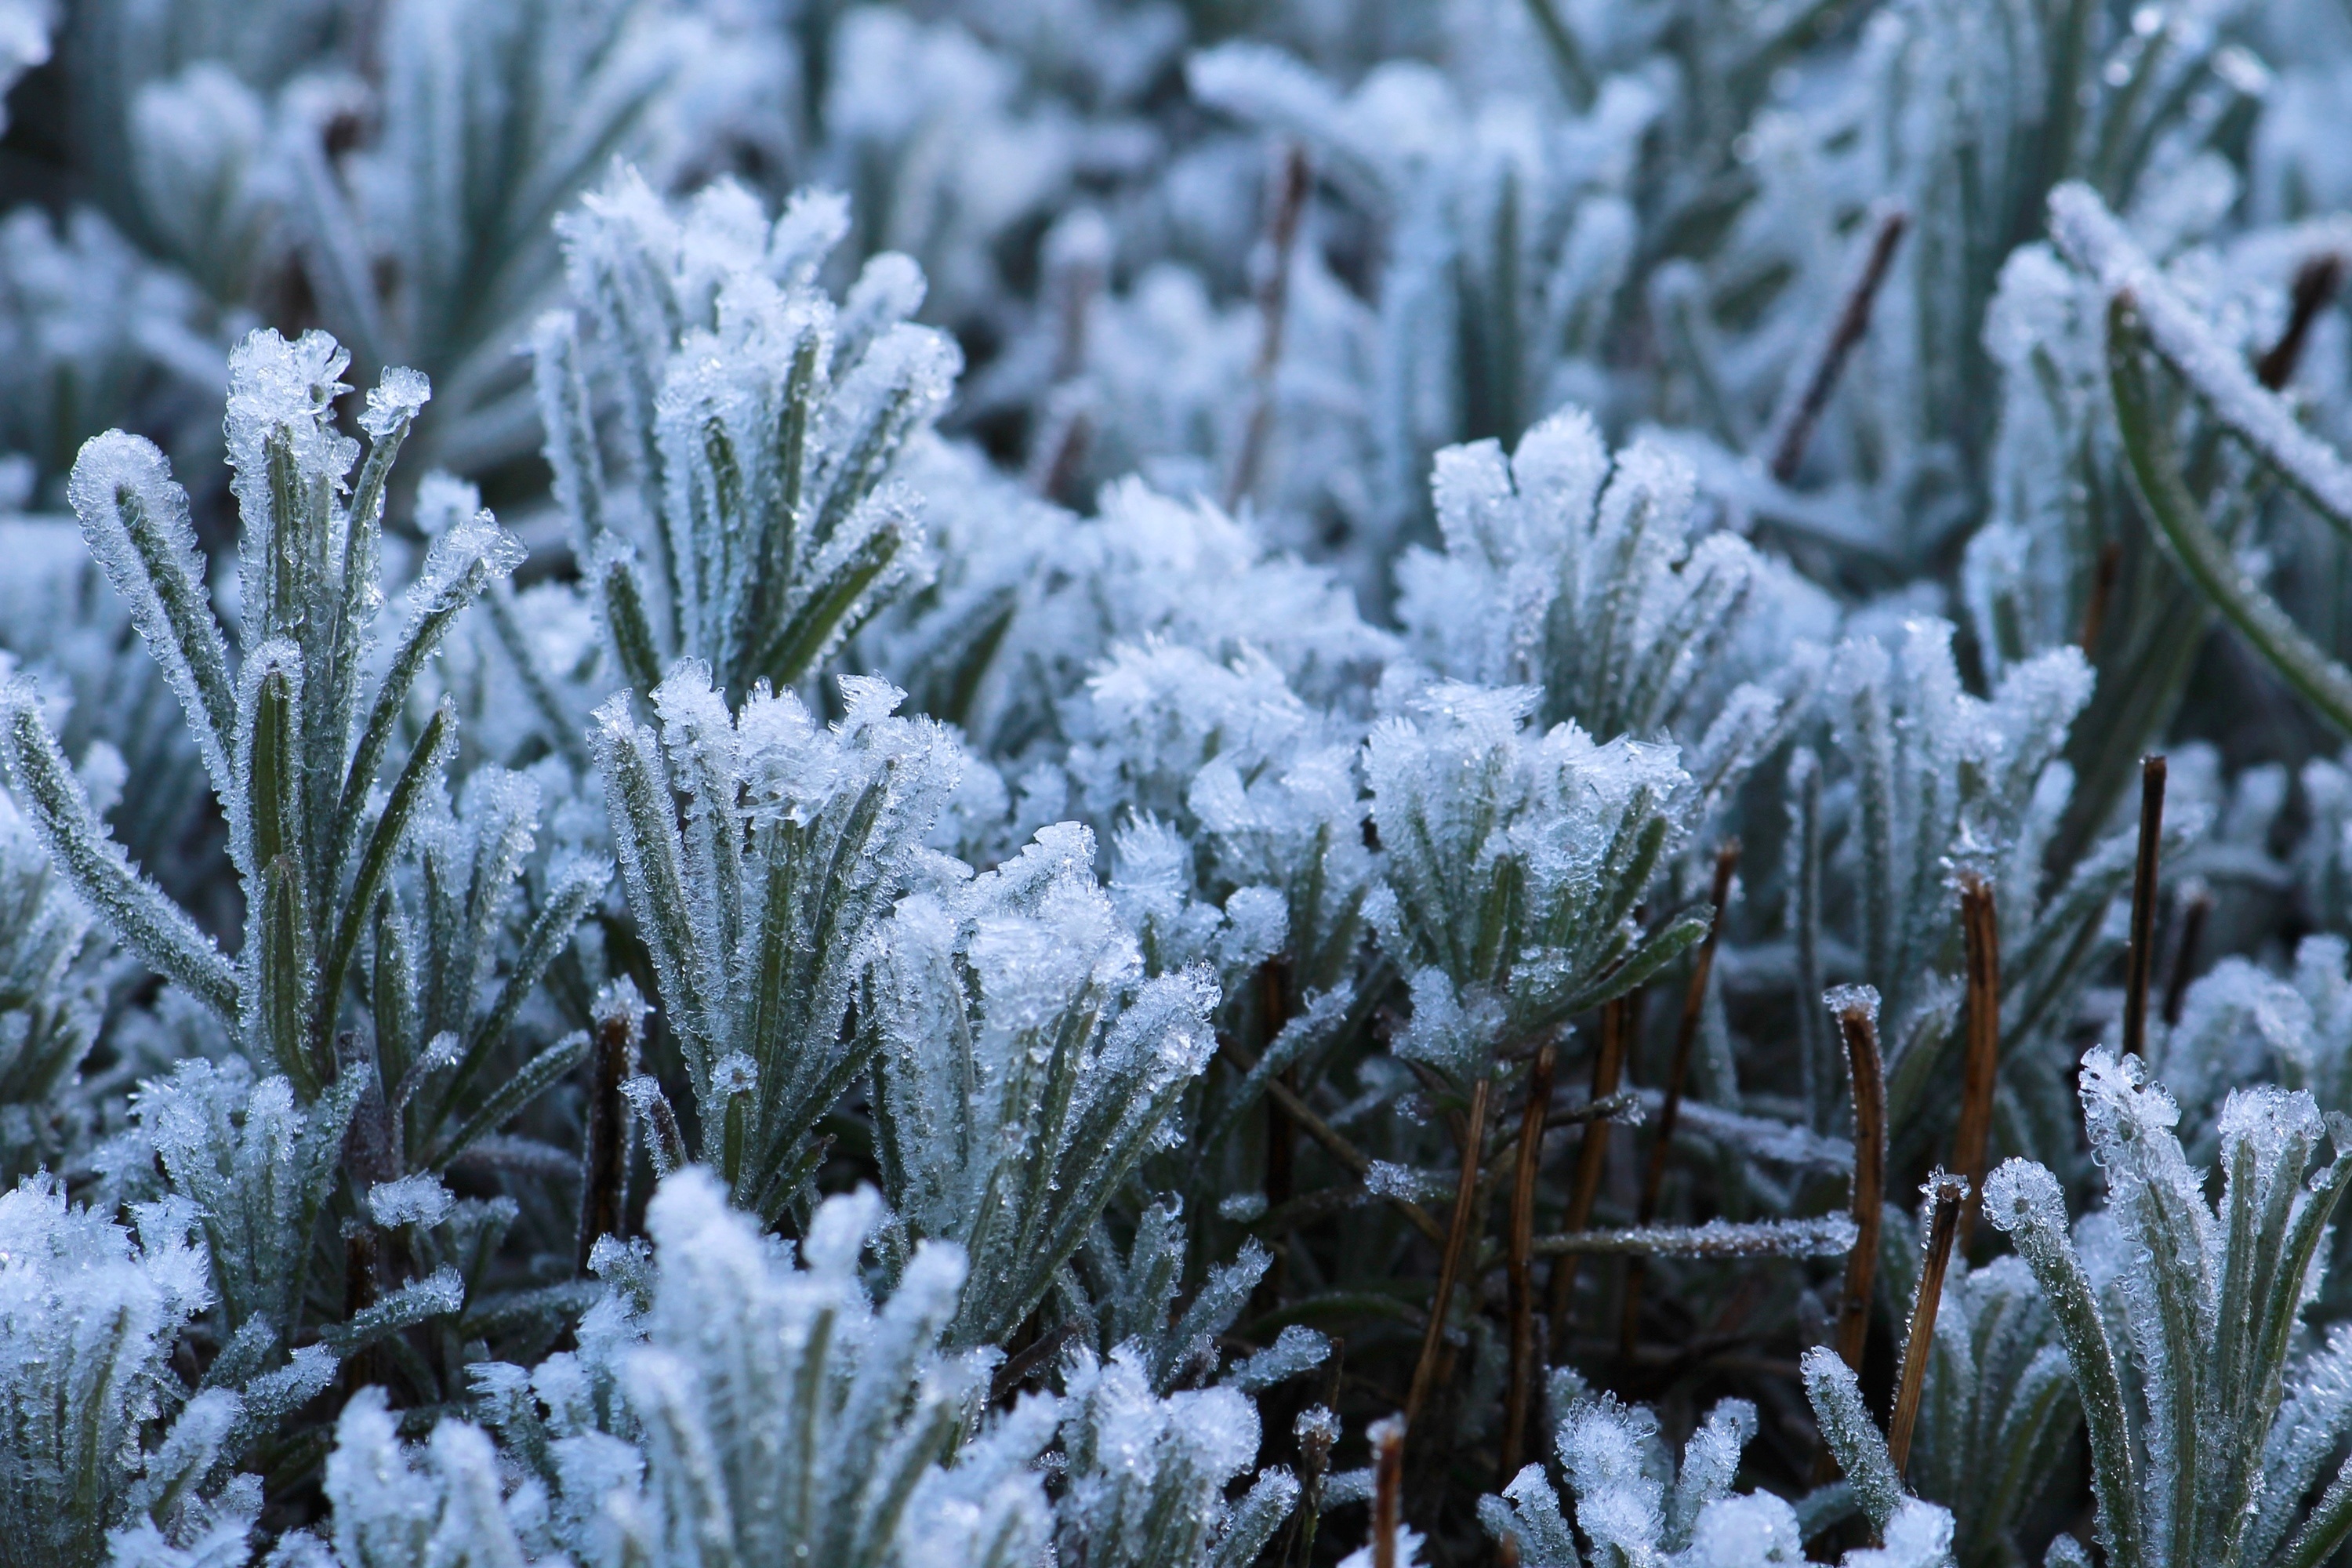
tree, nature, forest, branch, snow, cold, winter, plant, white, meadow, leaf, flower, frost, ripe, ice, green, weather, frozen, fir, season, spruce, icy, needles, hoarfrost, freezing, on frozen, land plant